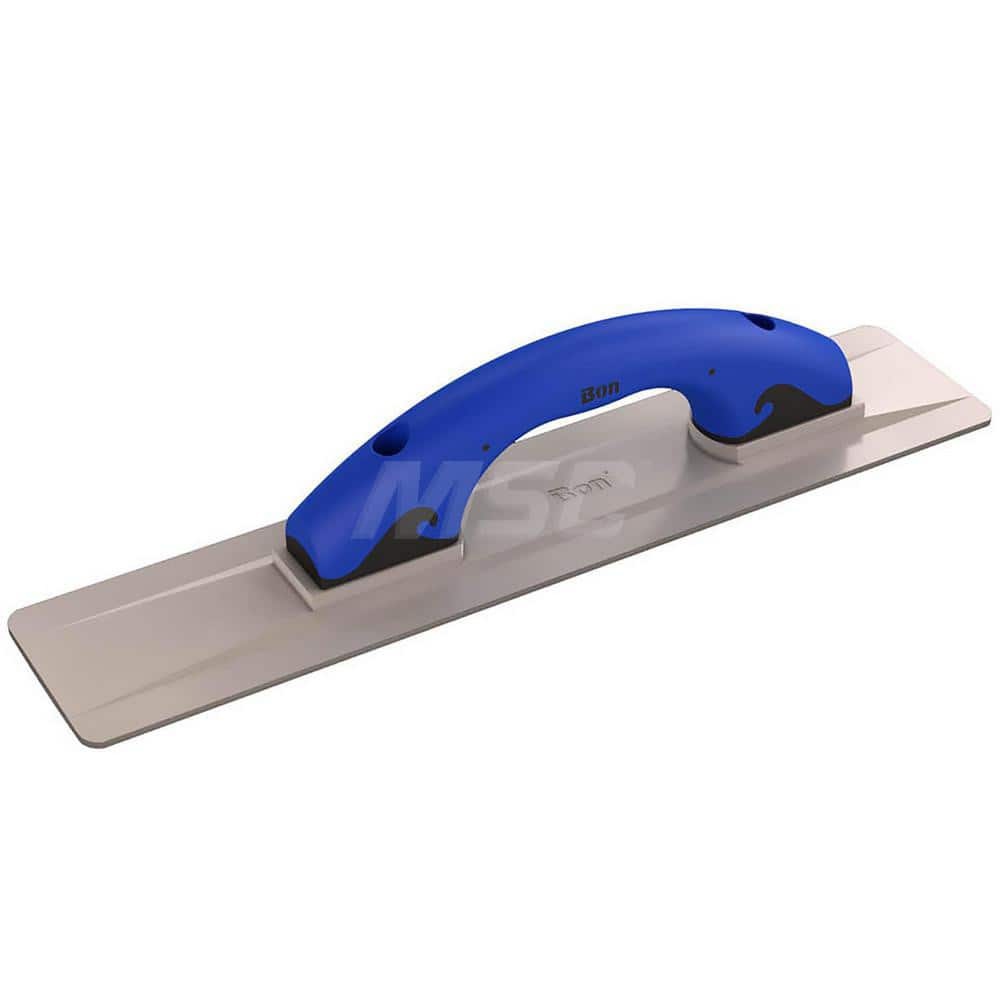
Floats; Type: Offset Grout Float; Product Type: Offset Grout Float; Blade Material: Magnesium; Overall Length: 16.00; Overall Width: 3; Overall Height: 3.25 in
Item #: 14057228 Brand: Bon Tool Model #: 22-134
Brand: Bon Tool
Category: Hardware > Tools > Masonry Tools > Masonry Trowels > Gauging Trowels